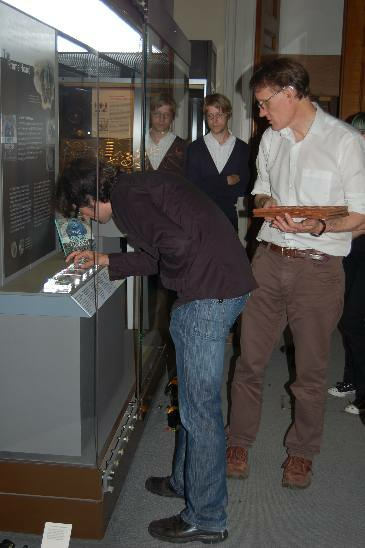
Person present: Yes